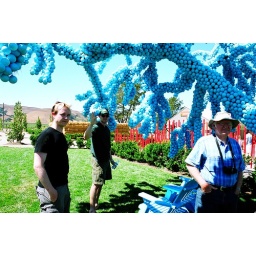
Jamie, Rob, Dad near the blue tree